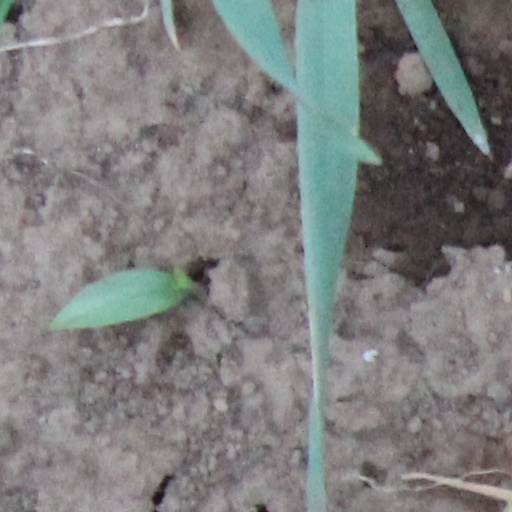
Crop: wheat